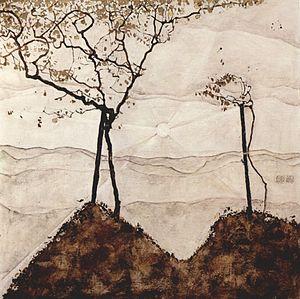
Georg Trakl, né le 3 février 1887 à Salzbourg, Autriche-Hongrie – mort le 3 novembre 1914 à Cracovie, Autriche-Hongrie, est un poète austro-hongrois. Il est l'un des représentants majeurs de l'expressionnisme. Georg Trakl laissa une œuvre composée de poèmes dont l'importance fait de lui un des poètes majeurs du XXᵉ siècle.